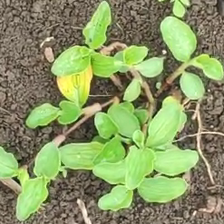
Weed species: Kena_(Commplina_benghalensio)